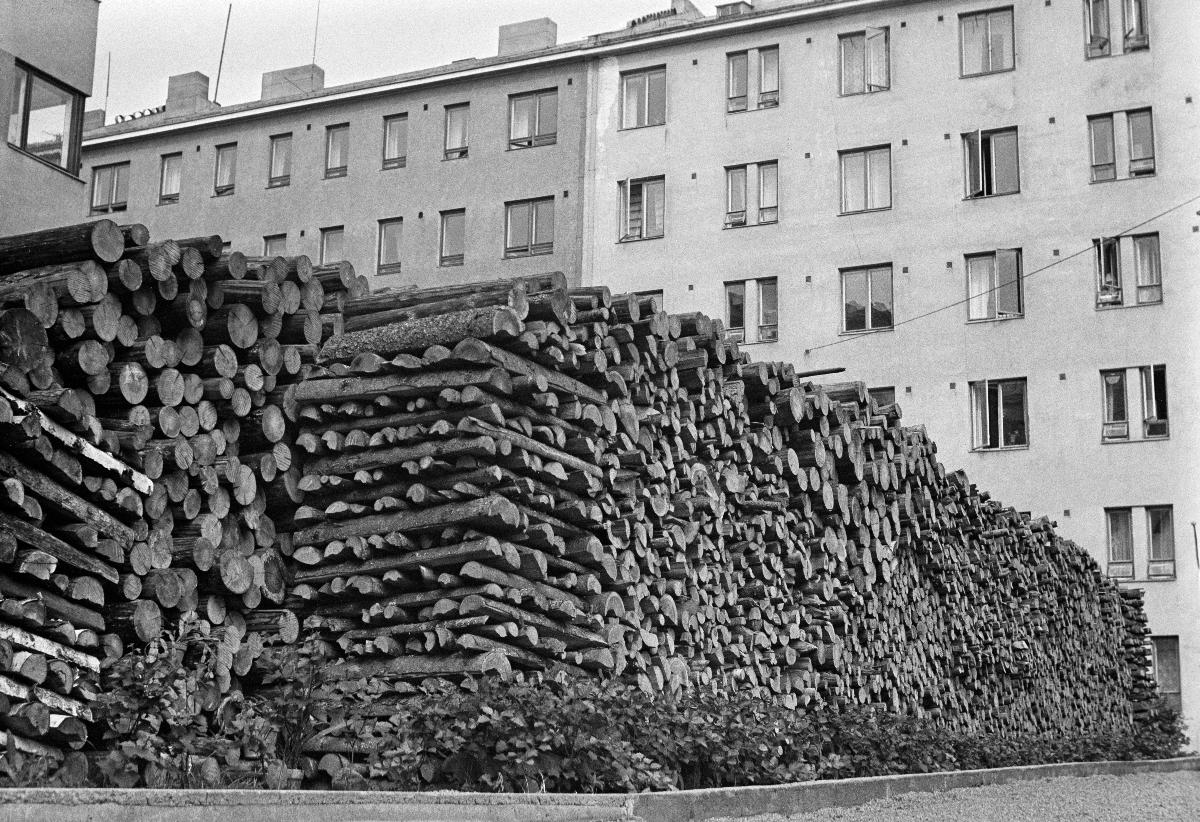
Polttopuita Helsingissä
Brännved i Helsingfors; Firewood in Helsinki
sisällön kuvaus: Pinottuja polttopuita Helsingissä kesällä 1940. content description: Pile of firewood in Helsinki in the summer of 1940. innehållsbeskrivning: Brännvedstrav i Helsingfors sommaren 1940.
Kuvaaja: Sundström, Hugo, kuvaaja
Vuosi: 1940
Paikka: Suomi, Uusimaa, Helsinki
Aiheet: HBL; energia; lämmitys; polttopuu; halot; halkopino; energy; heating (spaces); firewood; forestry; heating; wood; firewood billets; energi; uppvärmning; brännved; skogsbruk; ved; vedtravar